Isaak van den Blocke

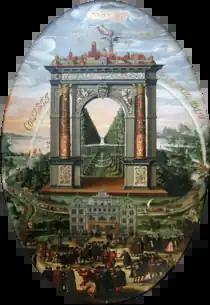
"Apotheosis of Danzig", detail

He was strongly influenced by the Northern Mannerism and the perspectival paintings of his presumed teachers Hans and Paul Vredeman de Vries. He drew his inspiration mainly from the Bible and mythology as well as contemporary subjects.